Kausea Natano

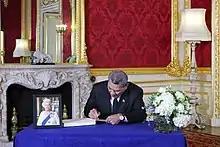
Natano signing the book of condolence for Queen Elizabeth II at Lancaster House on 17 September 2022

Following the 2019 Tuvaluan general election, on 19 September 2019, the members of parliament elected Natano as prime minister with a 10–6 majority.